Tachi Palace

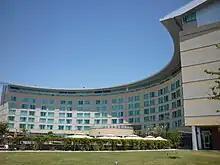
The seven-story Tachi Palace hotel

The following year, a 7-story, 255-room hotel was opened on the property. The hotel is semi-circular, with plans for a second phase of construction to complete the circle.